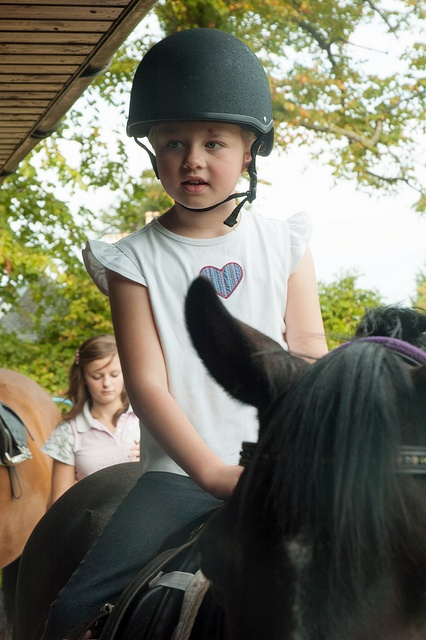
A little girl riding on the back of a black horse.
Little girl riding a black horse with a riding helmet on.
A little tike with a big helmet on his head sits upon a horse
a child on a horse near other people
A little girl wearing a helmet while sitting on a black horse.